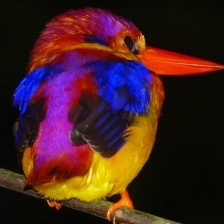
Species: RUFOUS KINGFISHER
Scientific name: CHLOROCERYLE INDA